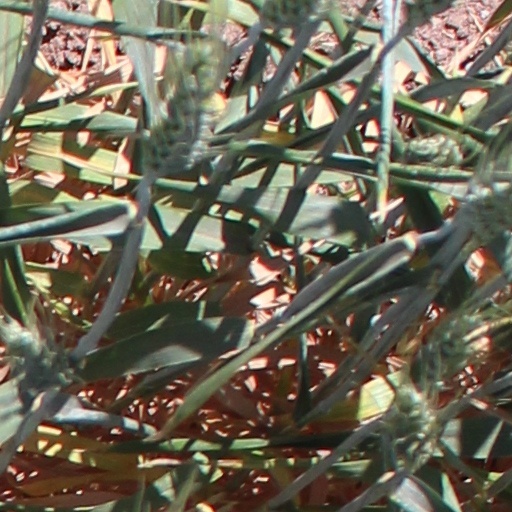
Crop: wheat